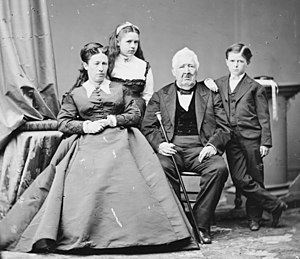
Julia Dent Grant / Forlovelse og tidlige ægteskab med Grant
Julia Grant med datteren Nellie, sønnen Jesse og sin far Frederick Dent
Julia Boggs Dent Grant var gift med Ulysses S. Grant, og var USA's førstedame fra 1869 til 1877.